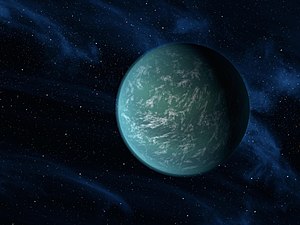
Kepler-22b
En kunstners fortolkning af Kepler-22b.
Kepler-22b er en exoplanet, hvis opdagelse blev officielt annonceret 5. december 2011. Exoplaneten blev opdaget af rumteleskopet Kepler, som blev opsendt i marts 2009. Kepler-22b befinder sig i stjernebilledet Svanen, ca. 600 lysår fra Jorden.